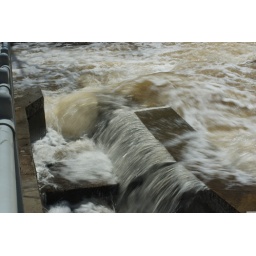
The wild water runs over the wall separating the river from the fish ladder.